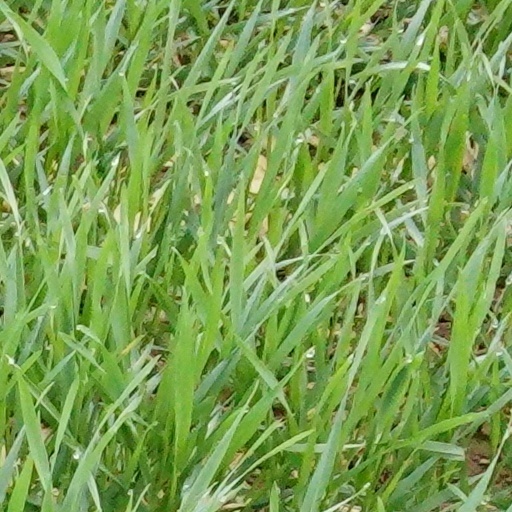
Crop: wheat